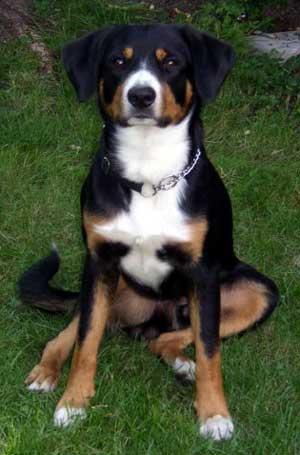
EntleBucher